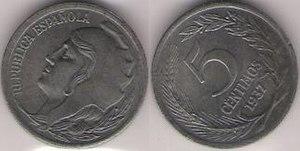
La guerre d'Espagne est un conflit qui, du 17 juillet 1936 au 1ᵉʳ avril 1939, opposa en Espagne, d'une part le camp des républicains, orienté à gauche et à l'extrême gauche, composé de loyalistes à l'égard du gouvernement légalement établi de la IIᵉ République, de communistes, de léninistes et de révolutionnaires anarchistes, et d'autre part les nationalistes, les rebelles putschistes orientés à droite et à l'extrême droite et menés par le général Franco.
On désigne comme les républicains espagnols les membres du « camp républicain », nom que se donnaient eux-mêmes les partisans et défenseurs de la République, qui lui sont restés fidèles après le soulèvement du 18 juillet 1936, durant la guerre civile espagnole. Cette dénomination s'opposait à celle de « camp nationaliste » qui désignait les forces rebelles au gouvernement de la république.